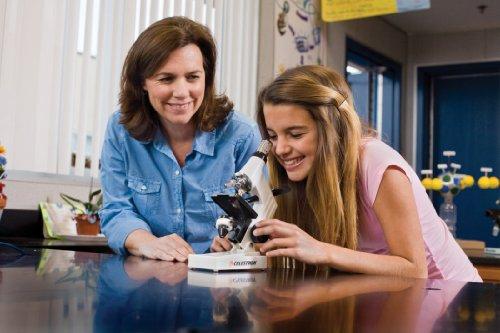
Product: Celestron 44320 Microscope Digital Kit MDK
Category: Electronics | Camera & Photo | Binoculars & Scopes | Microscopes | USB Microscopes
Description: Includes 3 prepared glass slides, 2 blank glass slides, 1 blank well slide, light diffuser, needle probe, eye dropper and tweezers.
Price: $44.55